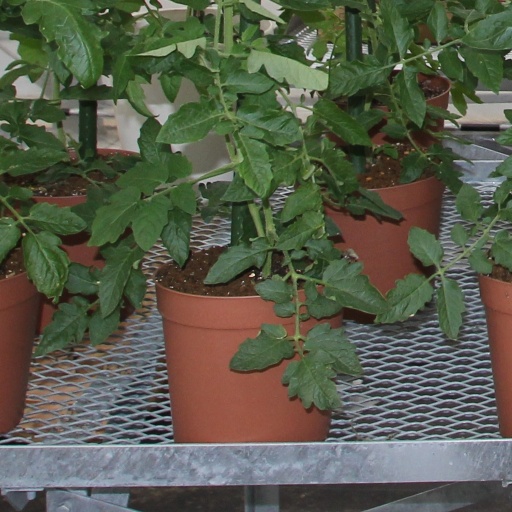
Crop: tomato